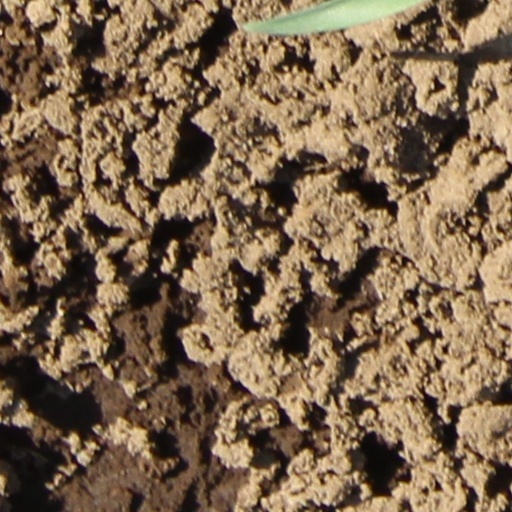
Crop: wheat